Old Metropolis, Veria

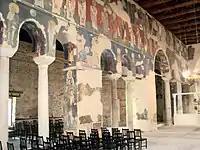
Interior

The Old Metropolis is an early 11th-century Byzantine basilica, dedicated to Saint Paul, that during the Ottoman period of the city became an Ottoman mosque as the Hünkar Mosque (Τζαμί του Χουνκιάρ, meaning "Imperial Mosque" in Turkish), in the northern Greek city of Veria.